1943 World Series

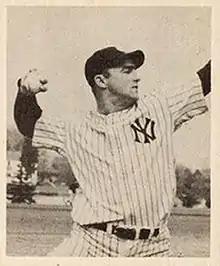
Billy Johnson

The Cardinals loaded the bases in the fourth on a single, double and intentional walk off Hank Borowy before Danny Litwhiler drove in two with a single to left, but Borowy allowed no other runs in eight innings. In the sixth, Borowy hit a leadoff double off Al Brazle, moved to third on a sacrifice fly and scored on an error on Billy Johnson's ground ball. In the eighth, the Yankees loaded the bases on a single, fielder's choice and intentional walk before Johnson cleared them with a triple, putting the Yankees ahead 4–2. They added to their lead on RBI singles by Joe Gordon off Howie Krist and Nick Etten off Harry Brecheen. Johnny Murphy pitched a perfect ninth as the Yankees took a 2–1 series lead.